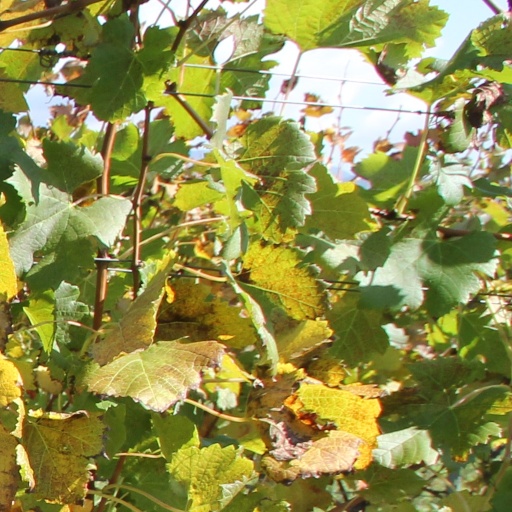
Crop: grape